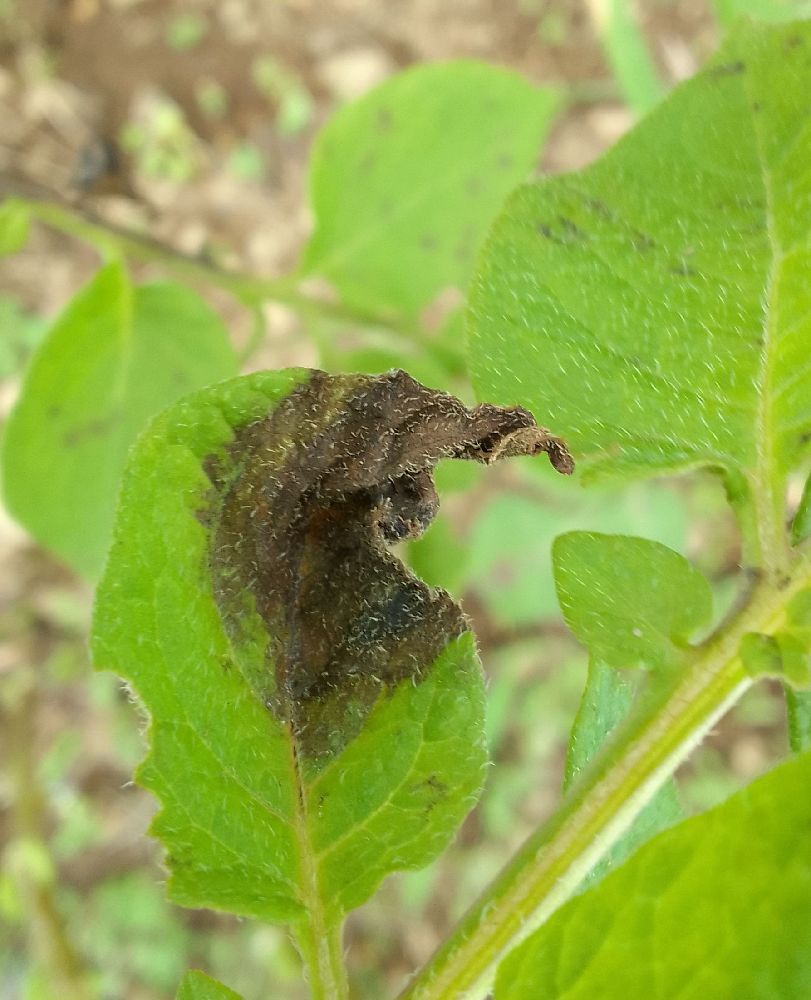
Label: Late blight